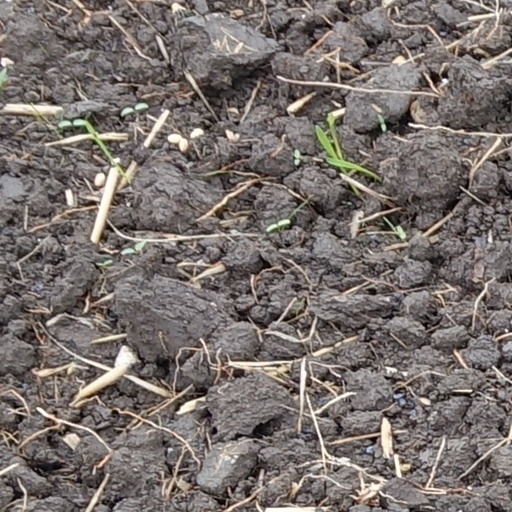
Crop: wheat